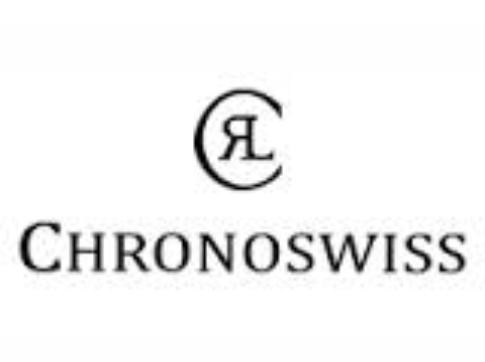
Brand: Chronoswiss-2
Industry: Electronic